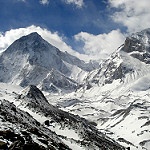
Scene: Outdoor